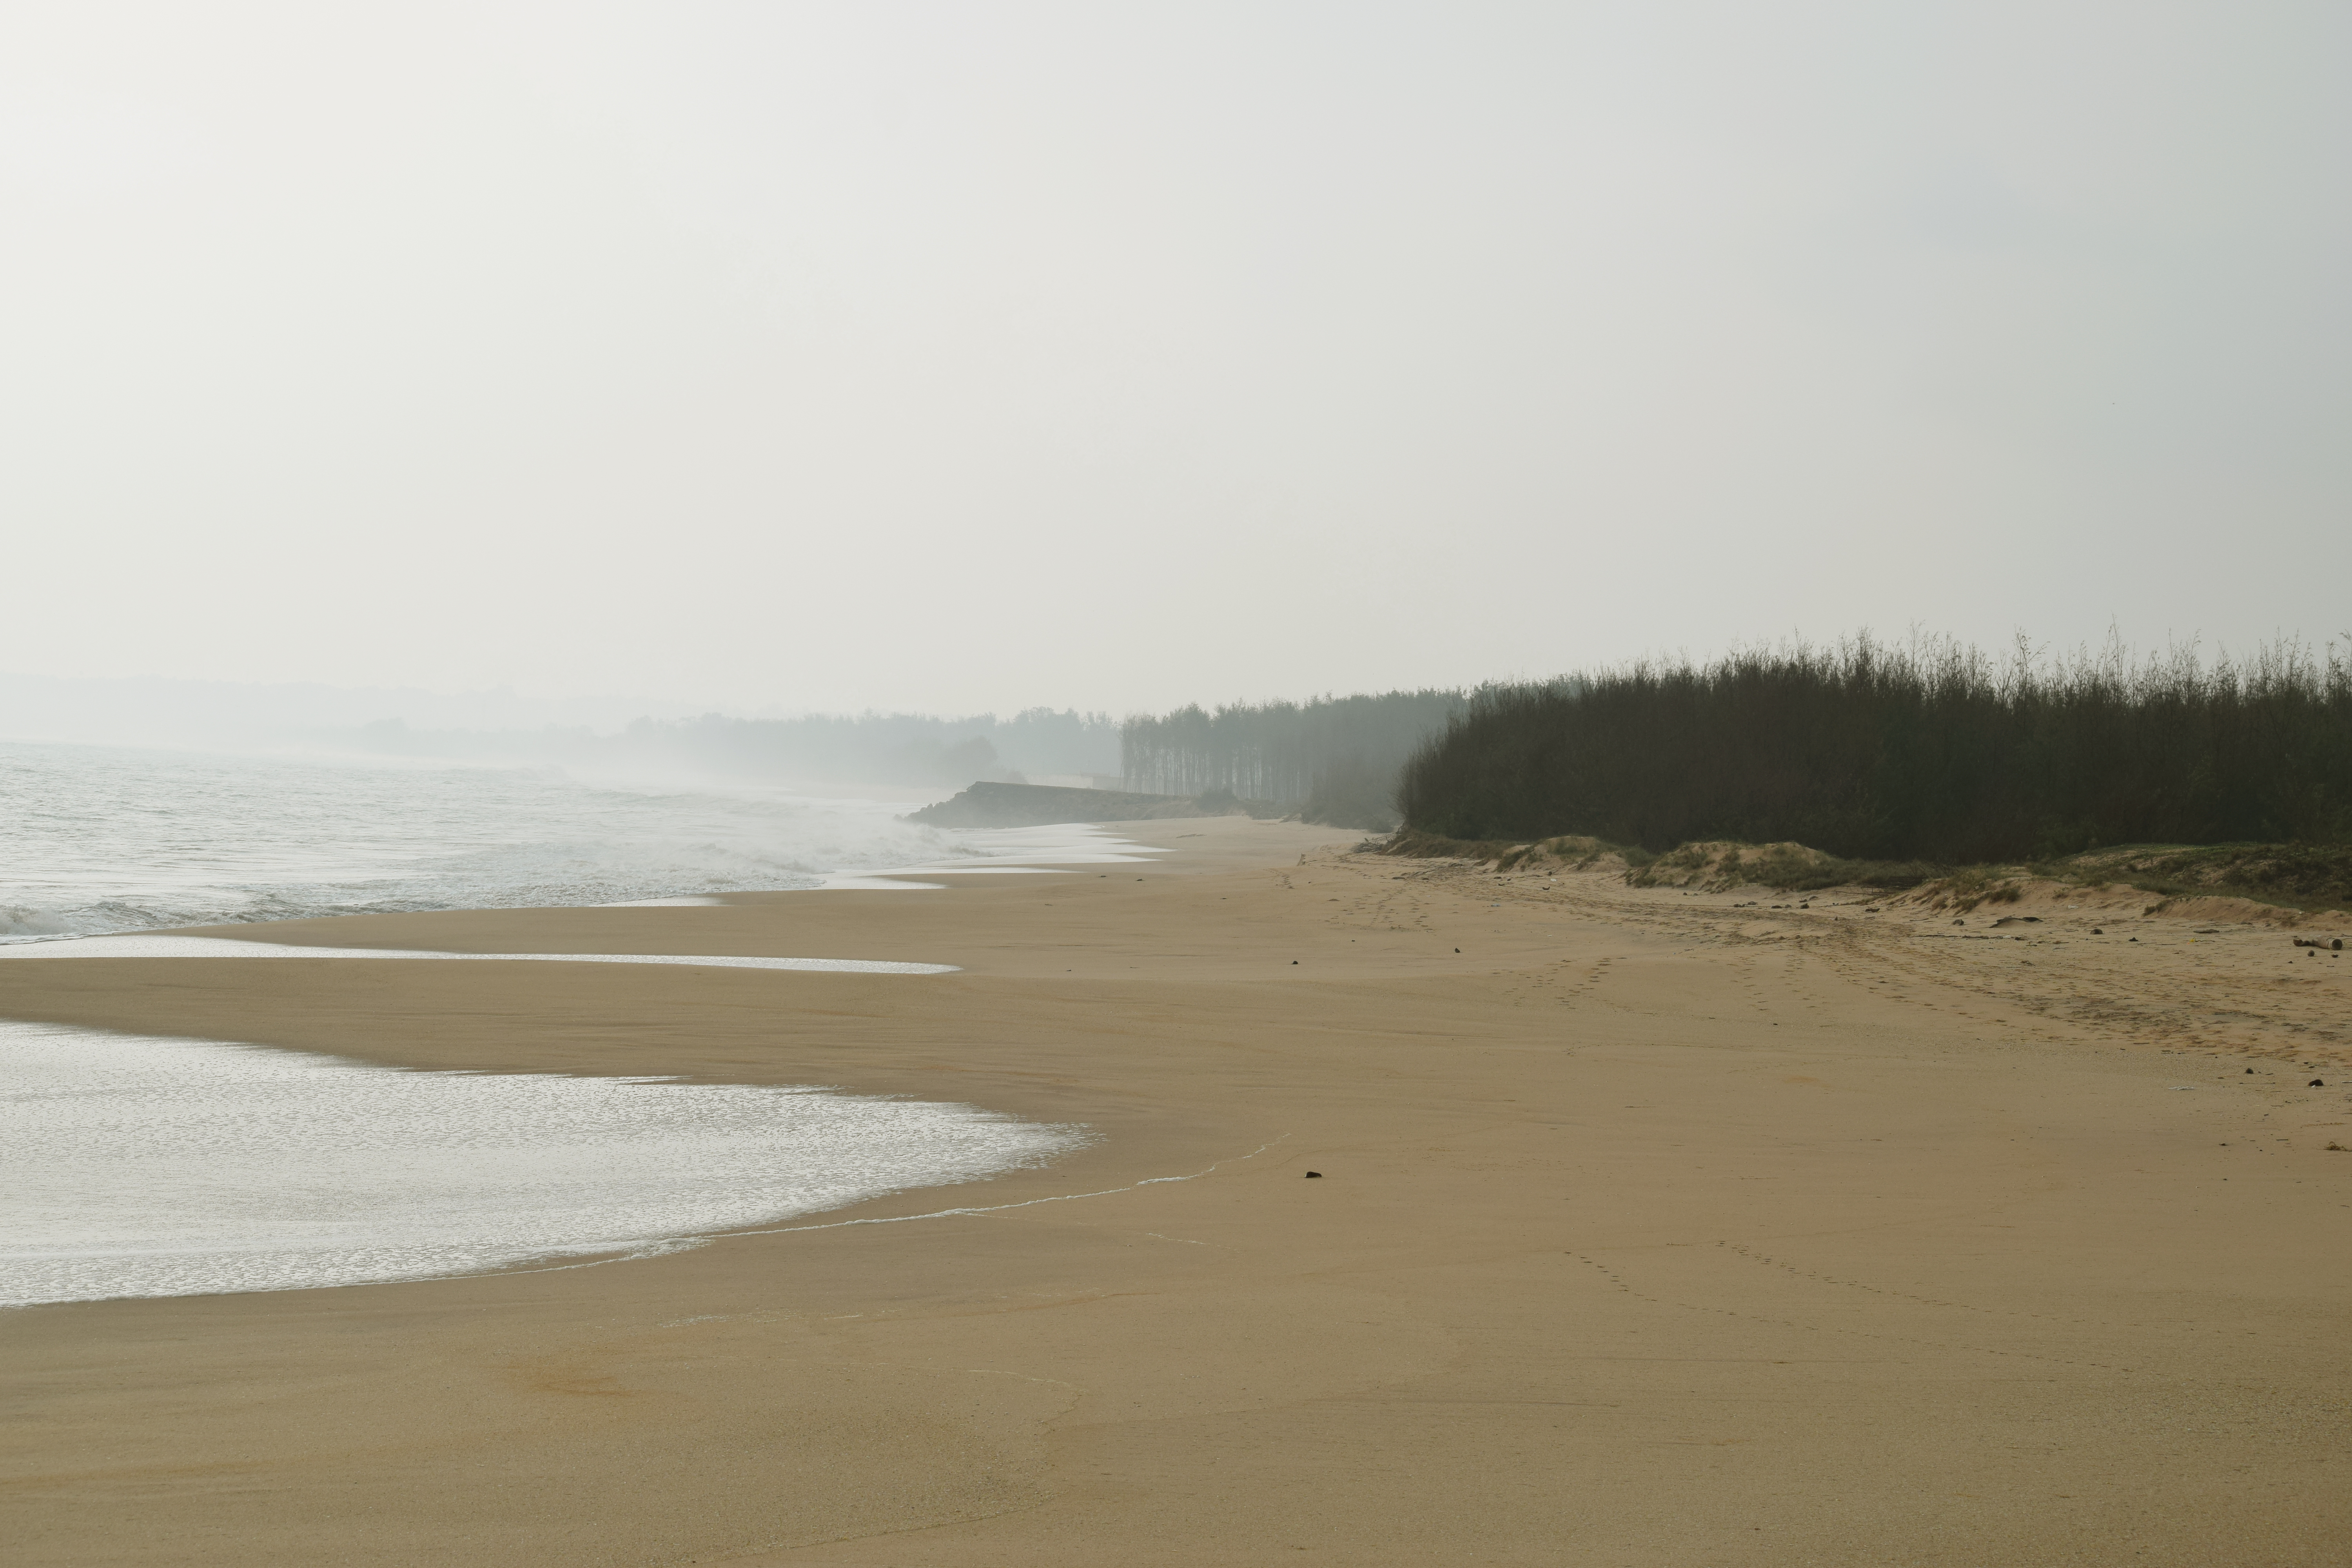
beach, india, tamil nadu, sea, body of water, shore, coast, coastal and oceanic landforms, ocean, sand, sky, water, wave, horizon, fog, wind wave, calm, tide, mist